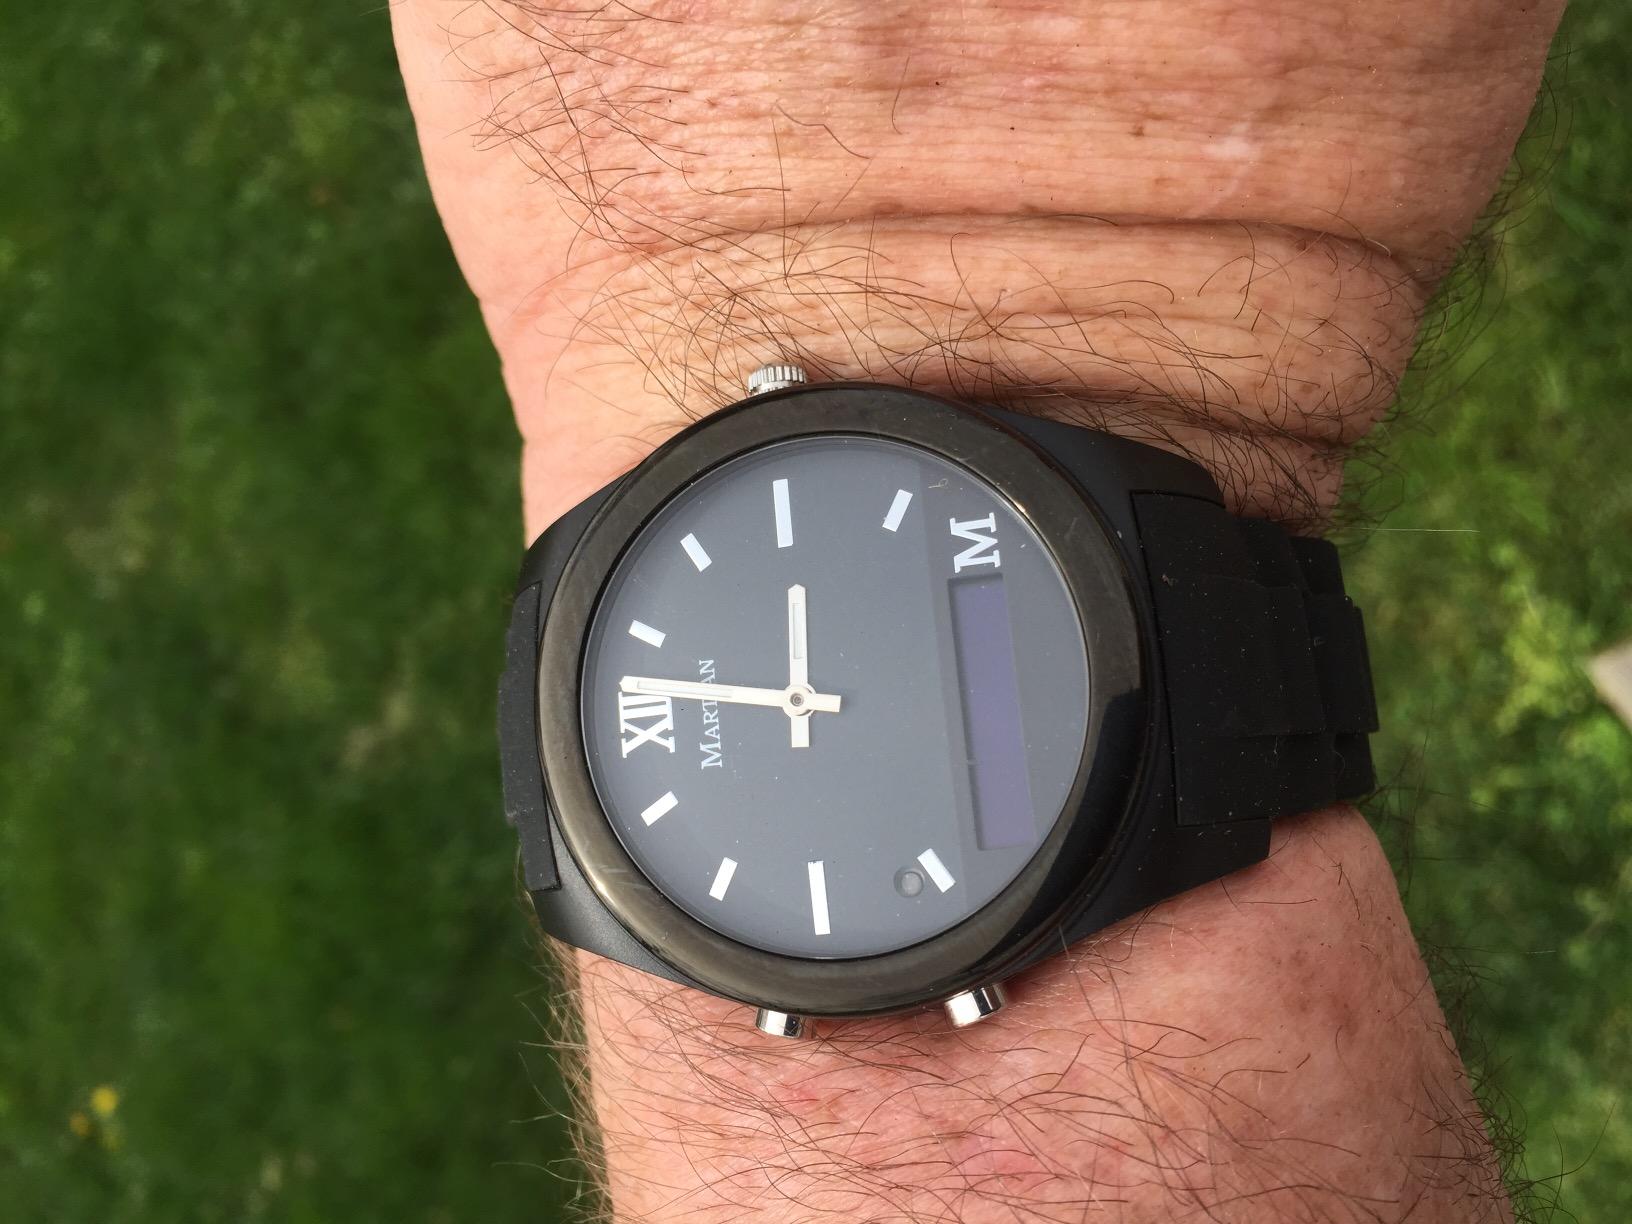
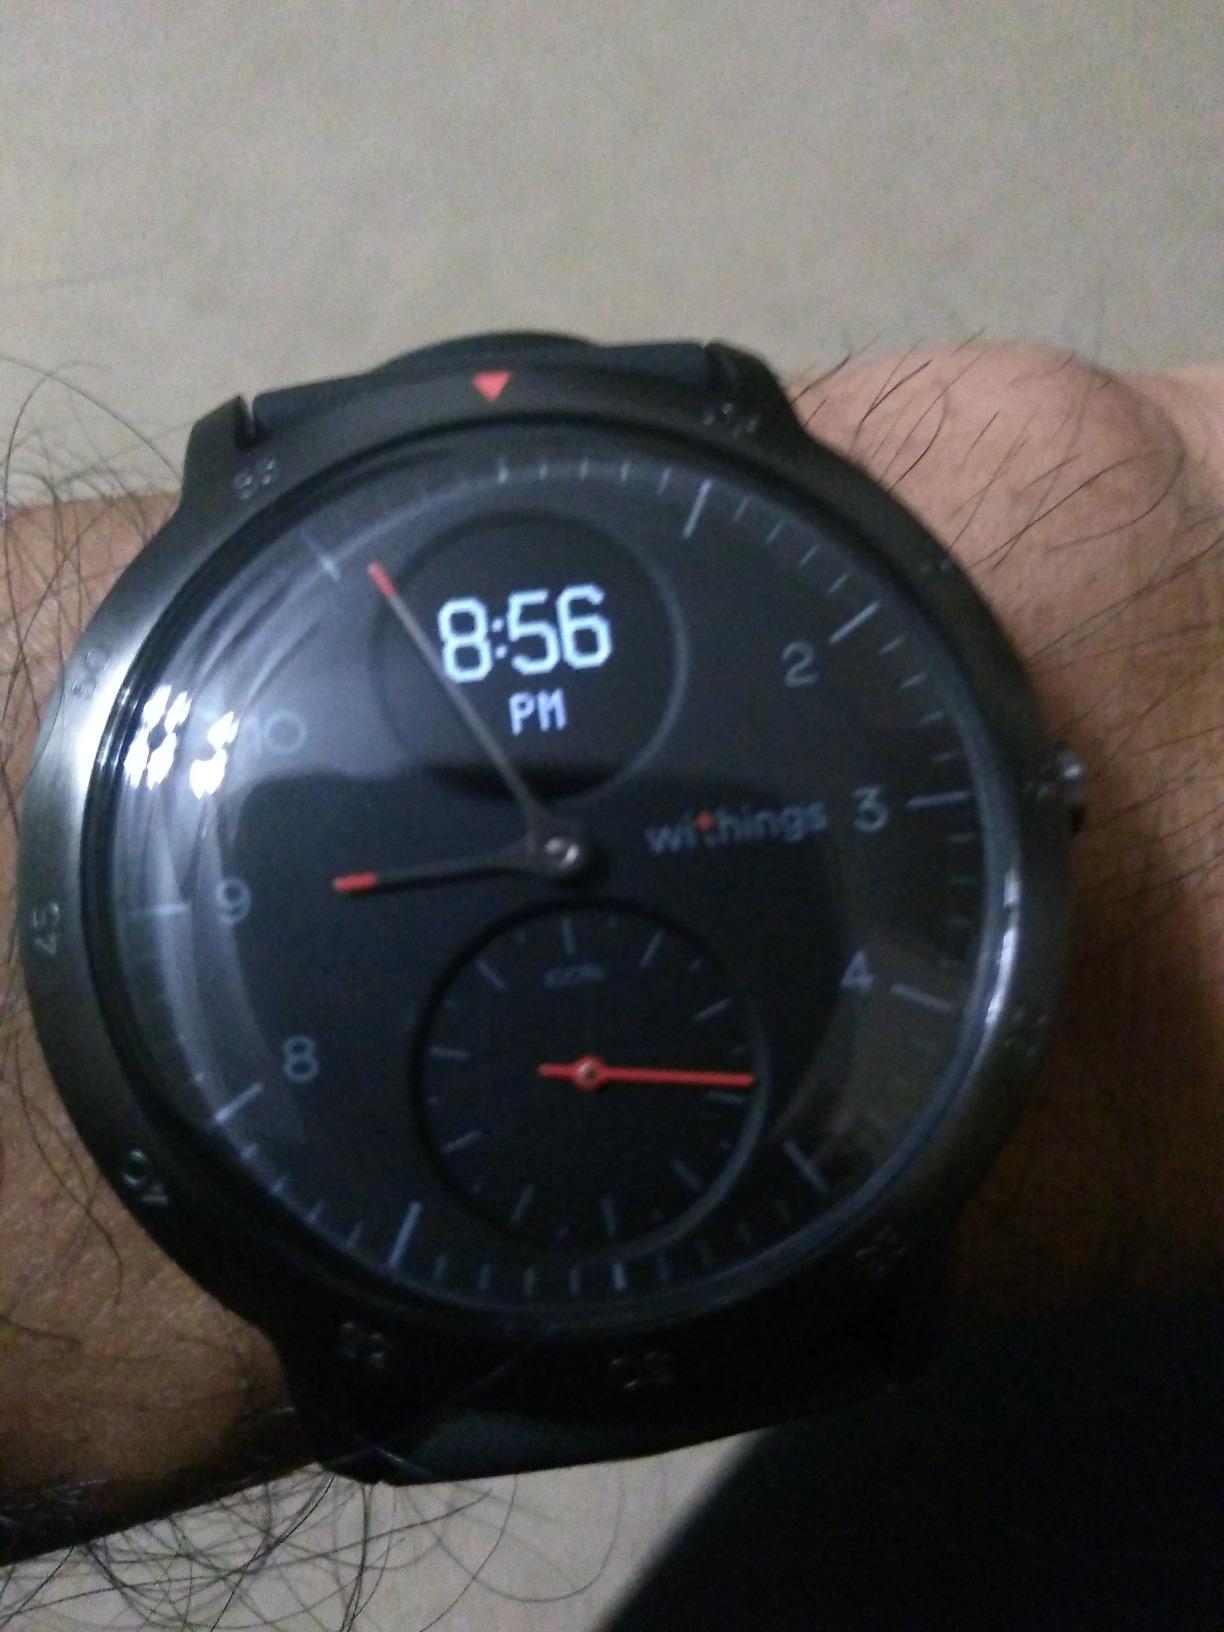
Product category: smartwatch
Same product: no